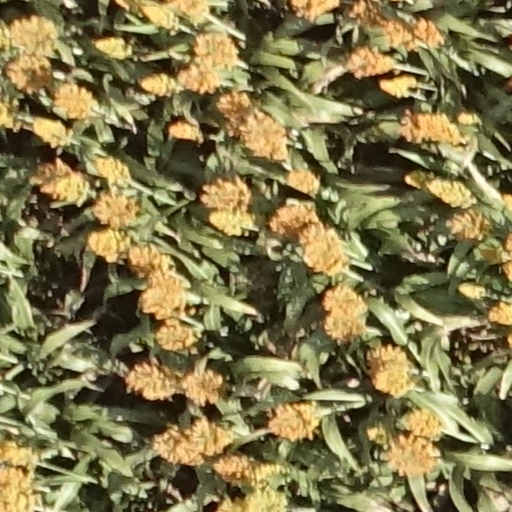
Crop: sorghum